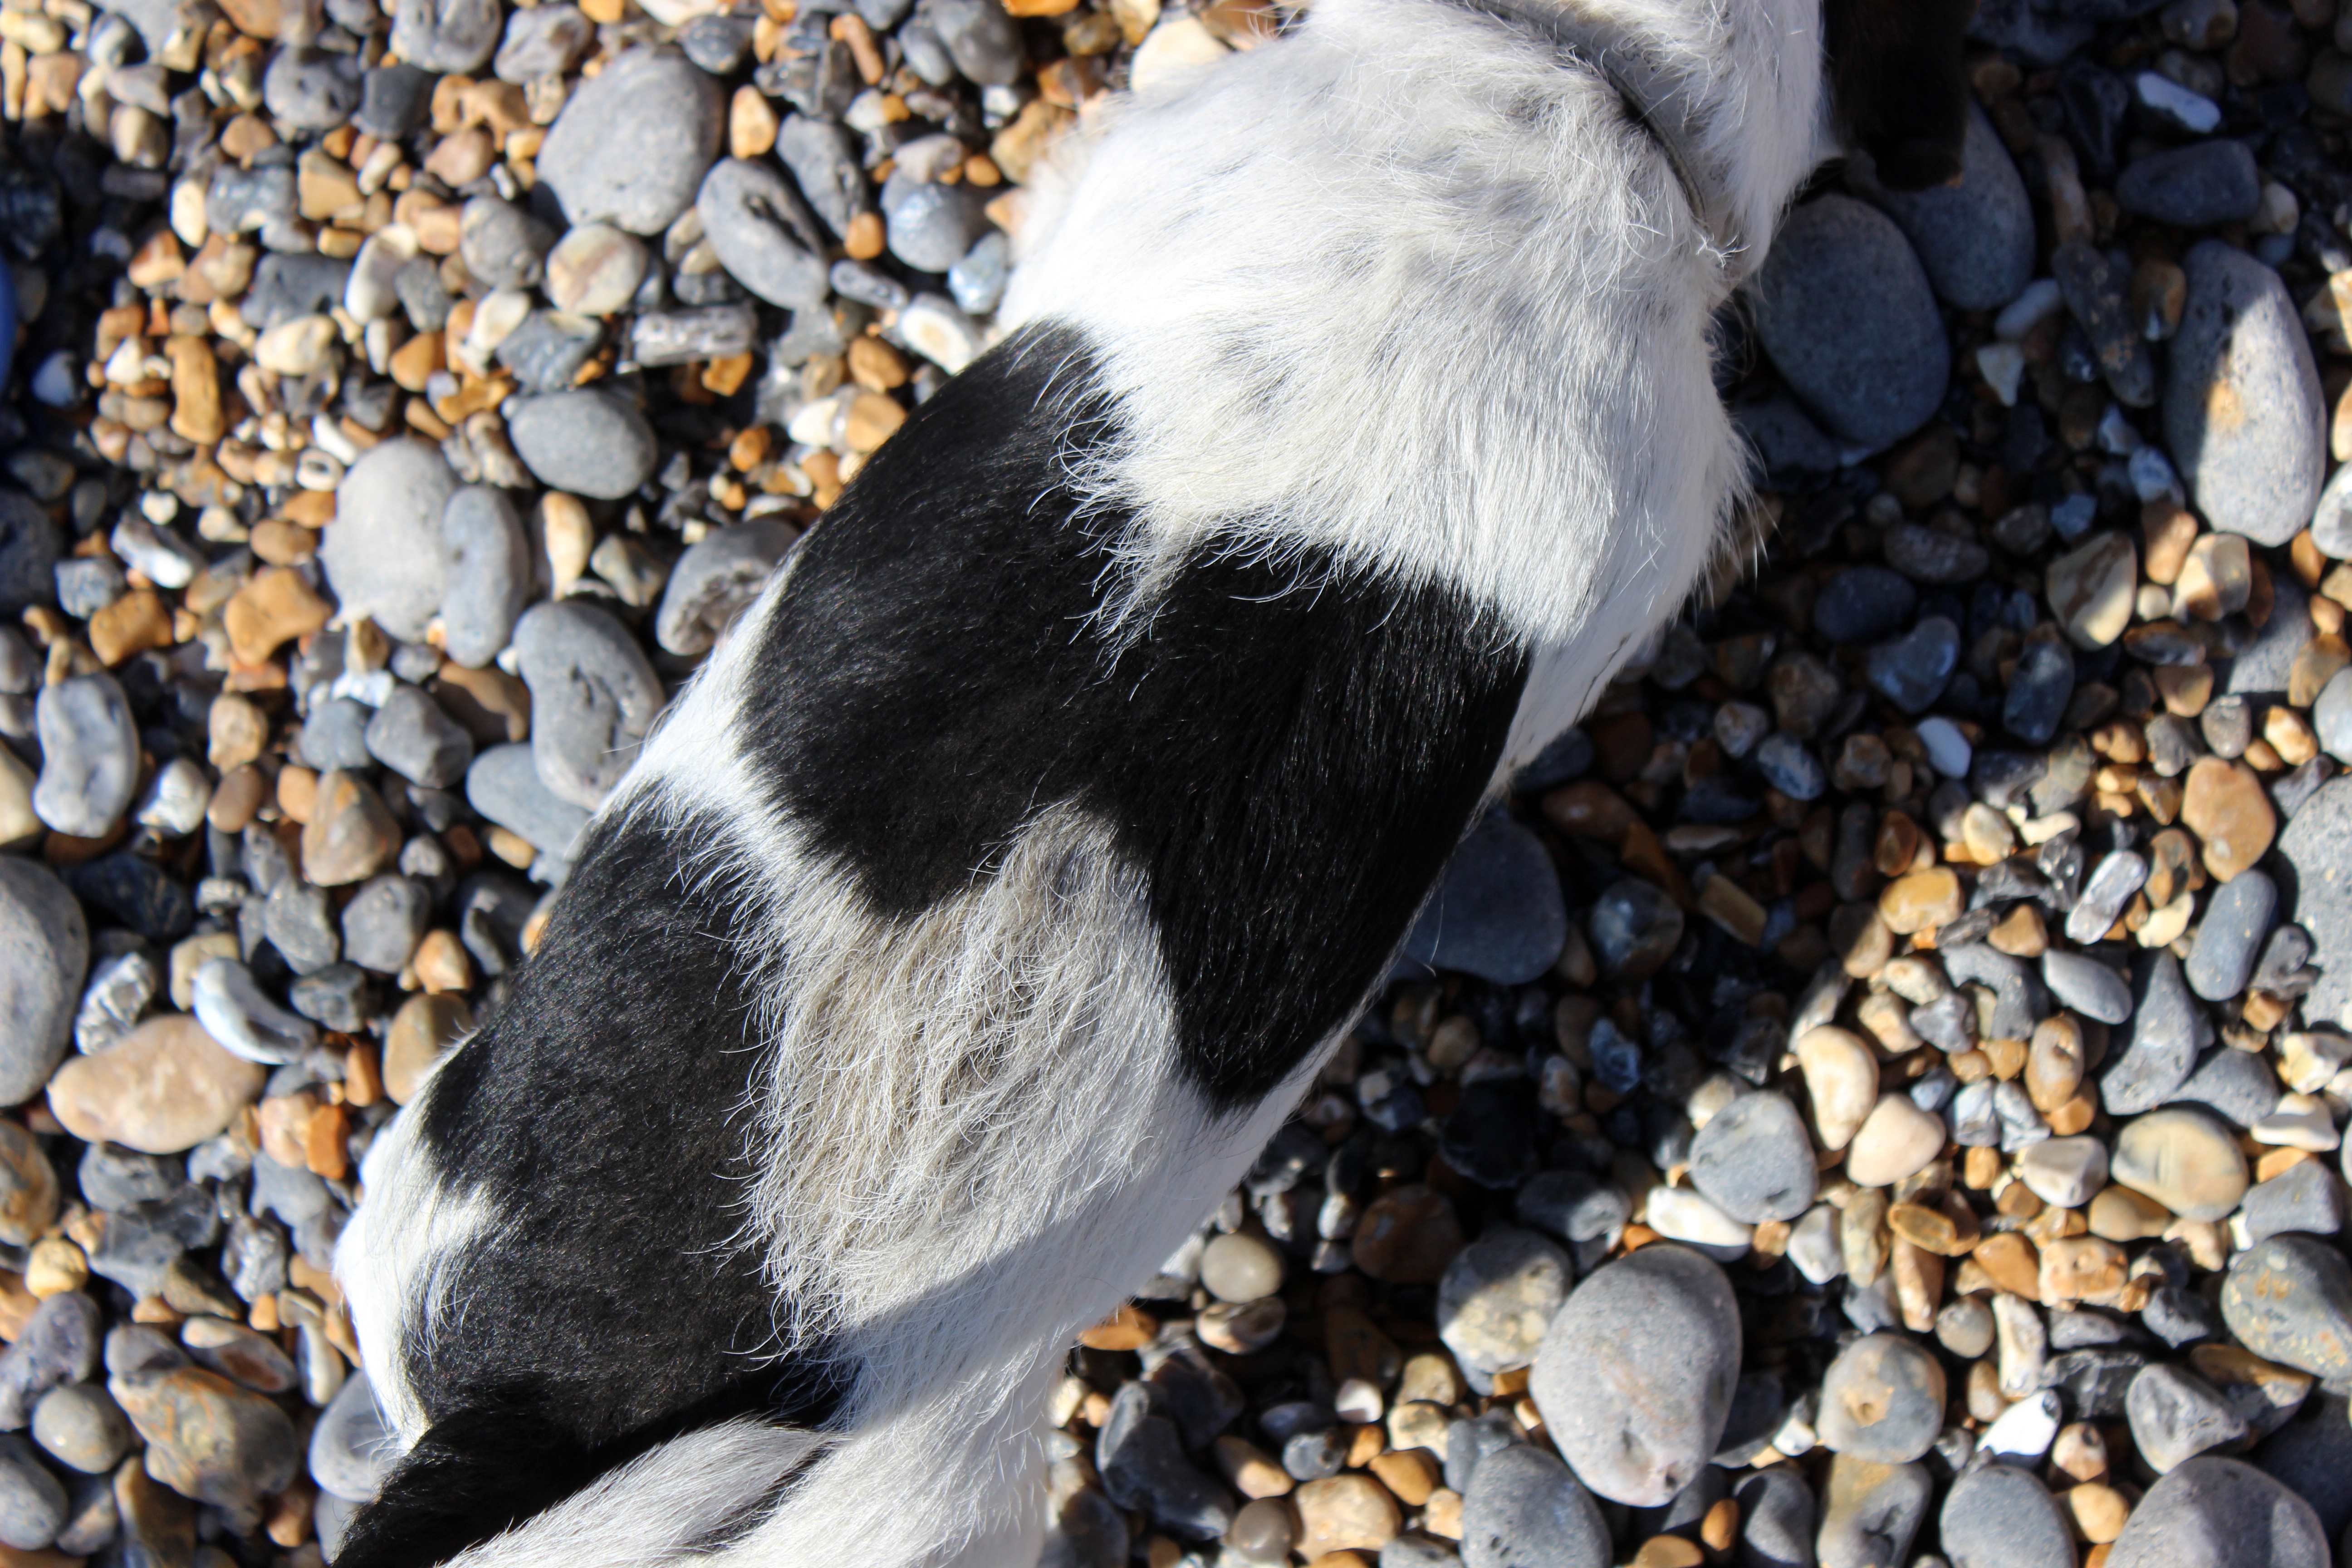
bird, puppy, wildlife, mammal, fauna, penguin, litter, vertebrate, perching bird